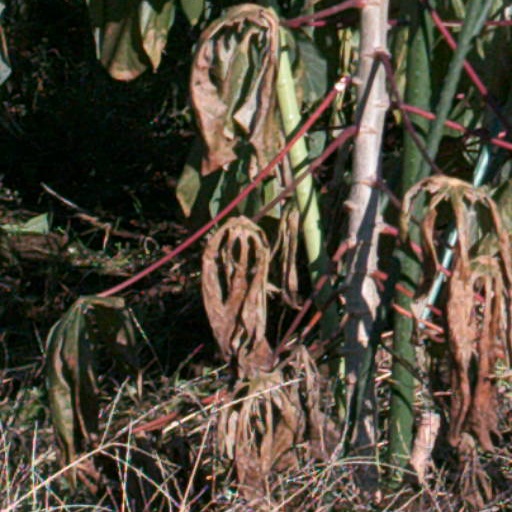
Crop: cassava